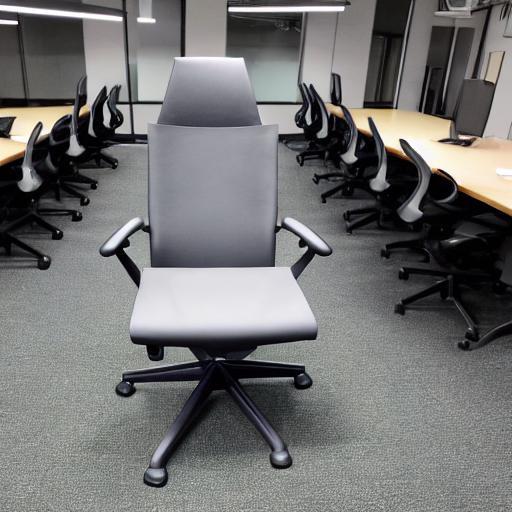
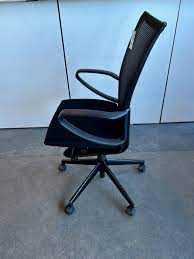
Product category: items_chair
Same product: no